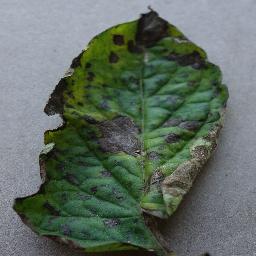
Label: Tomato___Early_blight